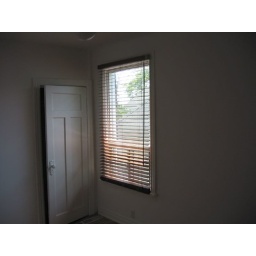
Window in bedroom on 3rd floor